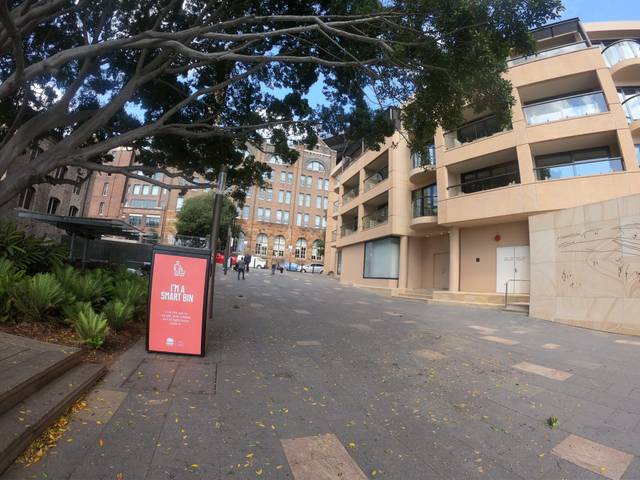
Region: Australia
Coordinates: -33.856, 151.209